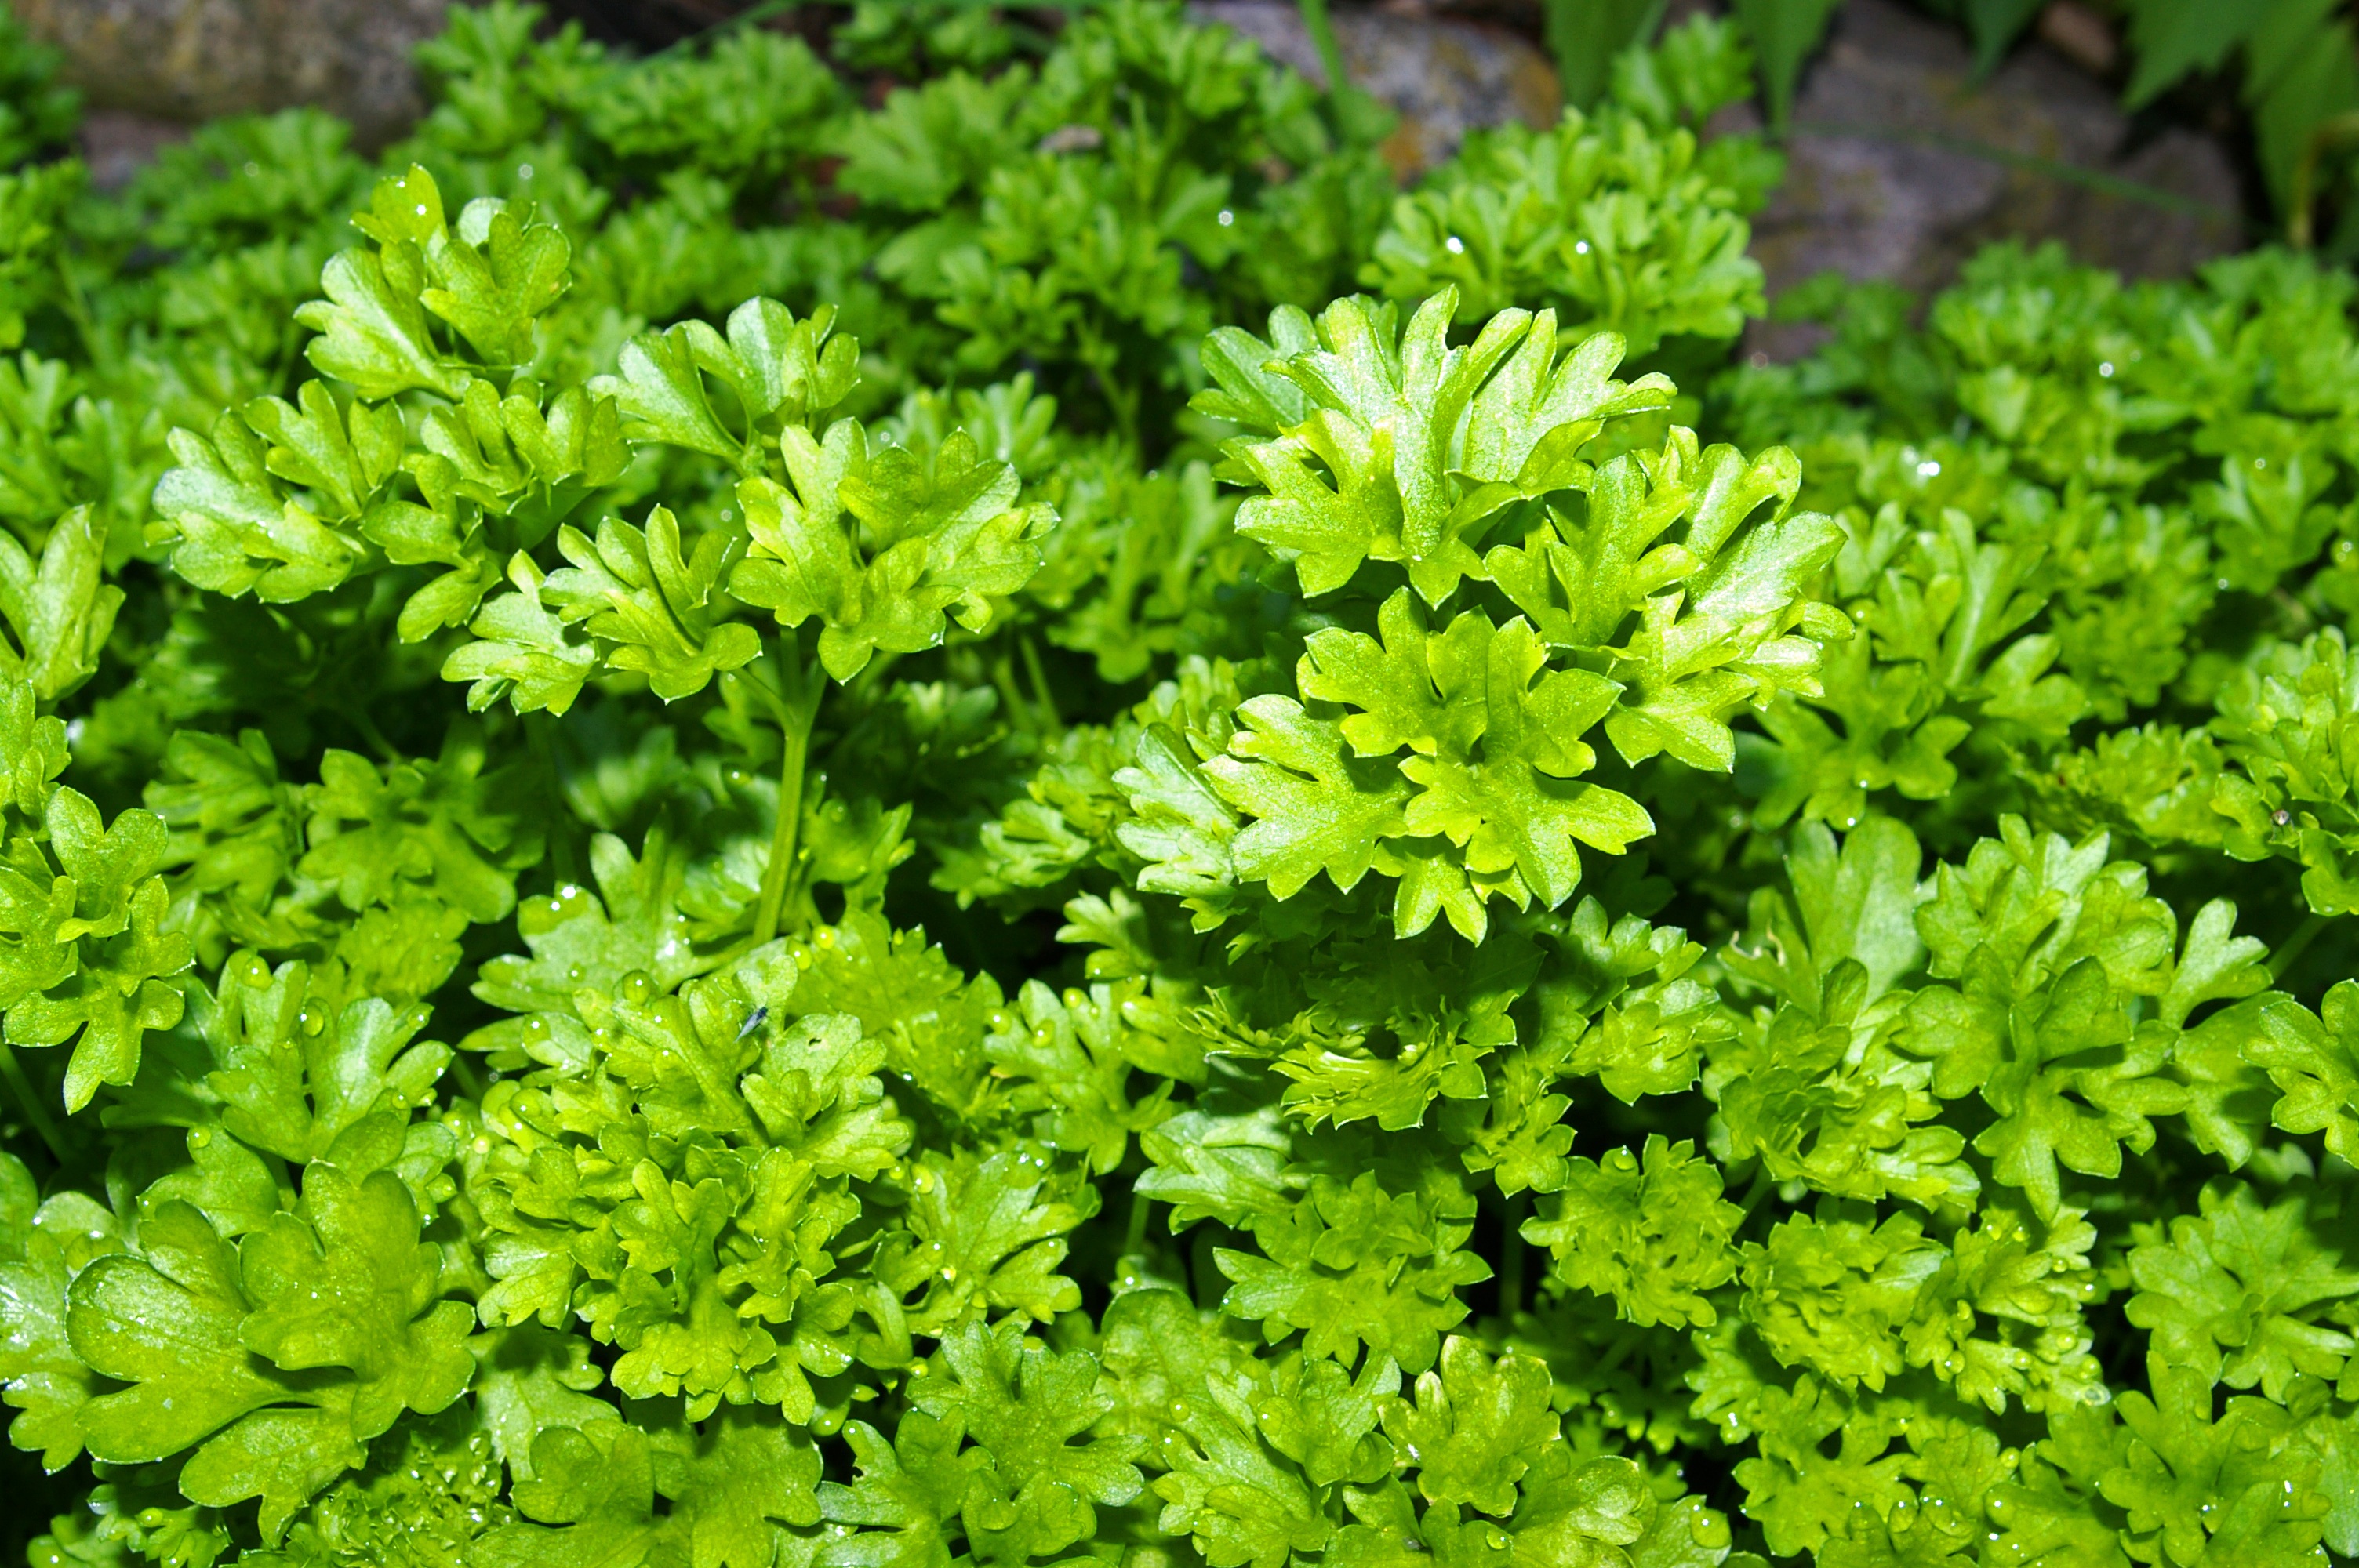
plant, leaf, flower, food, salad, green, spice, herb, produce, vegetable, healthy, eat, delicious, cook, nutrition, vegetables, shrub, groundcover, vegan, vegetarian, vitamins, frisch, herbs, bless you, parsley, kitchen herb, anthriscus, flowering plant, subshrub, annual plant, land plant, apiales, leaf vegetable, sweetscented bedstraw, parsley family, cicely